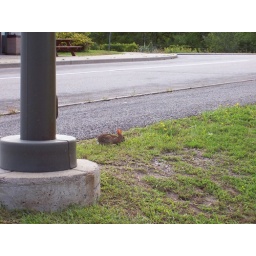
Some rabbits that were eating in the grass at the bus stop one day. Right behind me.